The Stolen Years (2013 film)

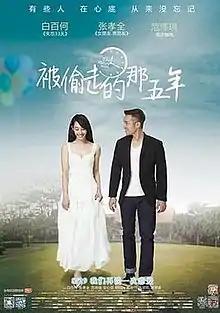
Film Poster

The Stolen Years is a 2013 romance and dramatic film directed by Wong Chun-chun and starring Bai Baihe, Joseph Chang and Christine Fan.